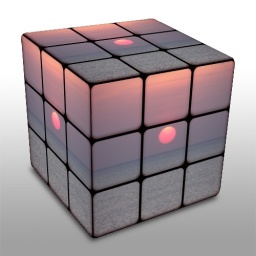
sunset over the ocean in a box